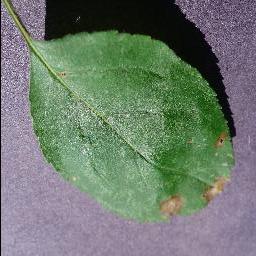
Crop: apple
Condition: black_rot